The Rochambelles

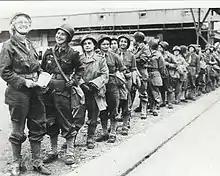
Florence Conrad, Suzanne Torrès and the Rochambelles on the quay at Southampton, ready to cross into France, July 30, 1944. Photo courtesy of the Musée de la Libération.

The Rochambelles were the first women’s unit integrated into an armored division on the western front during World War II. A total of 51 women served in the First Company, 13th medical battalion of the French Second Armored Division from 1943 to 1945, and then some members continued on to Indochina.